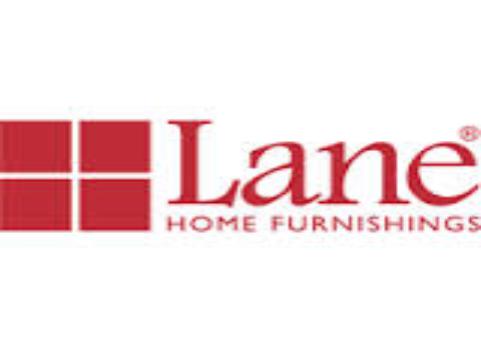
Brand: Lane Furniture
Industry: Necessities